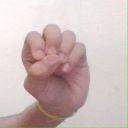
अक्षर: उ